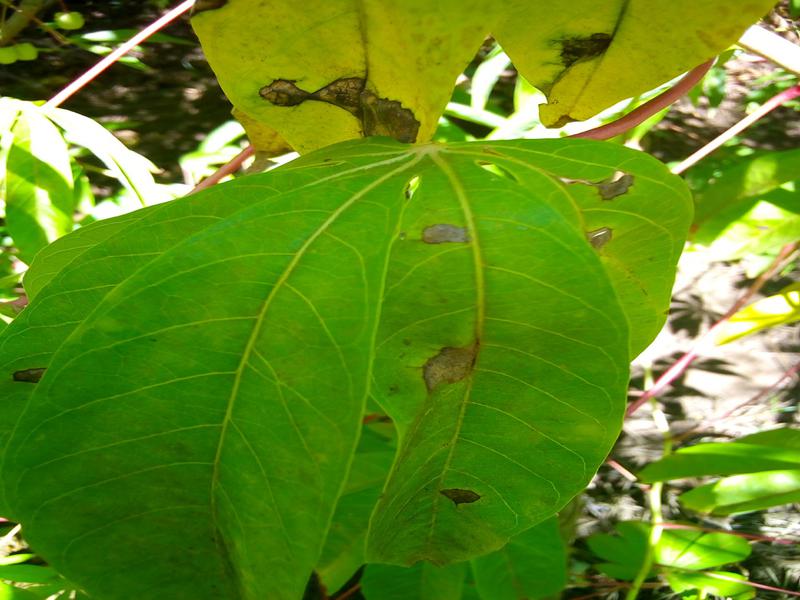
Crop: cassava
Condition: healthy